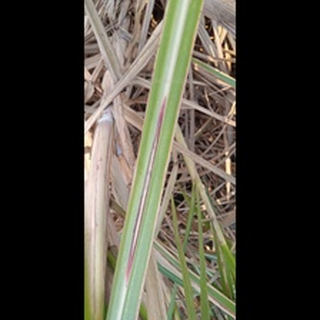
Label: sugarcane_red_rot